Concha Acústica de Ponce

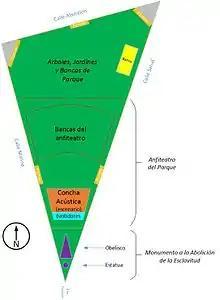

The amphitheater is located on Avenida Hostos at the fork of Salud Street and Marina Street. It is immediately north of the obelisk commemorating the abolition of slavery, Monumento a la abolición de la exclavitud. Together with the obelisk and the park's shady green lawn area on its north end, "Concha Acústica" completes the park as a triangular city block. The amphitheater can seat 2,000 people. Seats in the audience portion of the amphitheater consist of long concrete benches, each capable of seating large numbers of people.